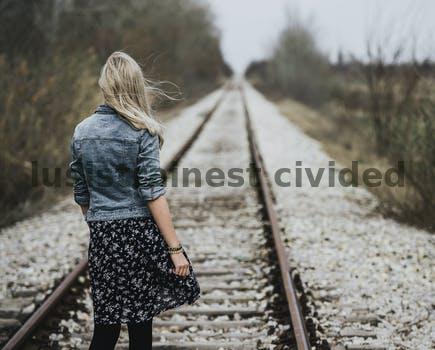
Label: Watermark